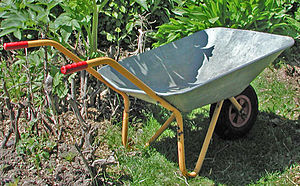
Trillebør
En havetrillebør (almindelig trillebør) med beholder i aluminium og med hjul med gummidæk
Almindelig trillebør af aluminium med små, trinde, oppustede gummihjul &amp; håndtag, som sidder bag hjulet &amp; to støtteben som sidder imellem hjulene &amp; håndtagene
En trillebør, hjulbør eller bør er en mindre vogn med hjul foran med støtteben og håndtag bagved. Den bruges til at transportere mindre læs.